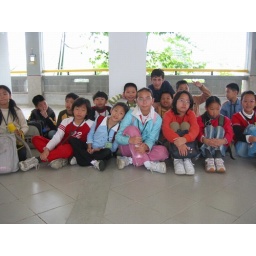
I had 8 boys and 8 girls in my class, it was really cool.